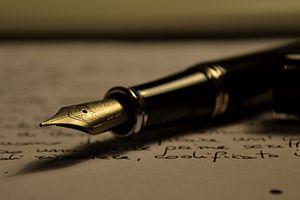
Les R. Tam Sessions sont une série de cinq courtes vidéos en noir et blanc, d'une durée totale de huit minutes, publiées sur Internet par Joss Whedon en 2005. Prenant place dans le Serenityverse, l'univers de fiction de la série Firefly, elles montrent une série d'entrevues entre un « thérapeute de l'Académie » montré de dos, joué par Whedon lui-même, et la jeune femme émotionnellement instable nommée River Tam, interprétée par Summer Glau.
Un stylo-plume ou stylo à plume, aussi appelé stylo en Belgique, plume en Suisse, et anciennement stylographe est un instrument d'écriture ou de dessin sur papier qui permet de tracer des traits de l'encre contenue dans un réservoir qui peut être une cartouche.